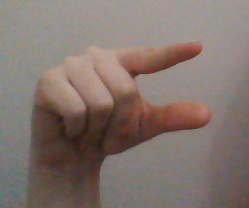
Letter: dal